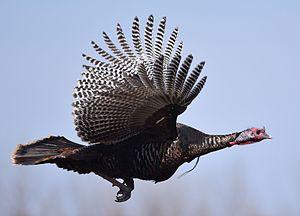
Le Dindon sauvage est une espèce d'oiseaux appartenant à la famille des Phasianidae.